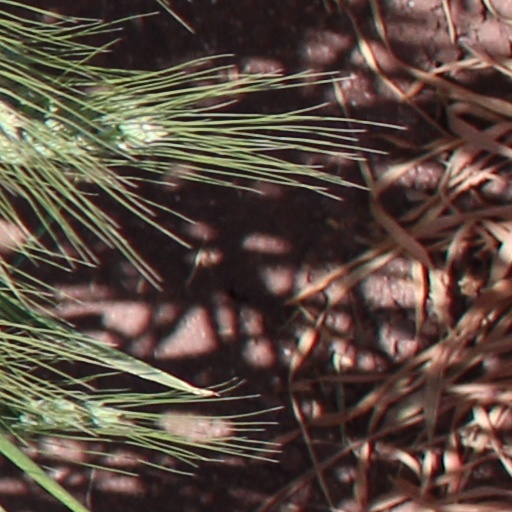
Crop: wheat